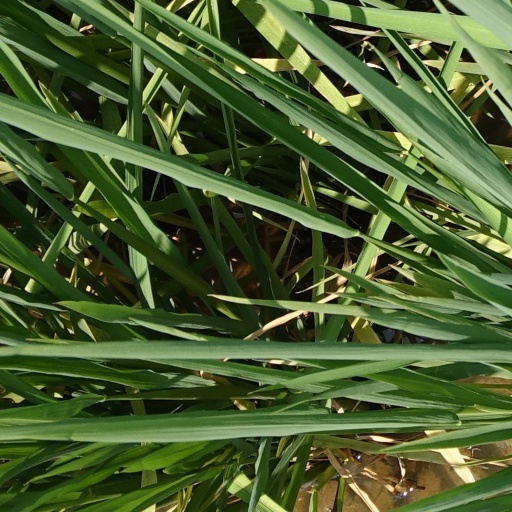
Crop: rice